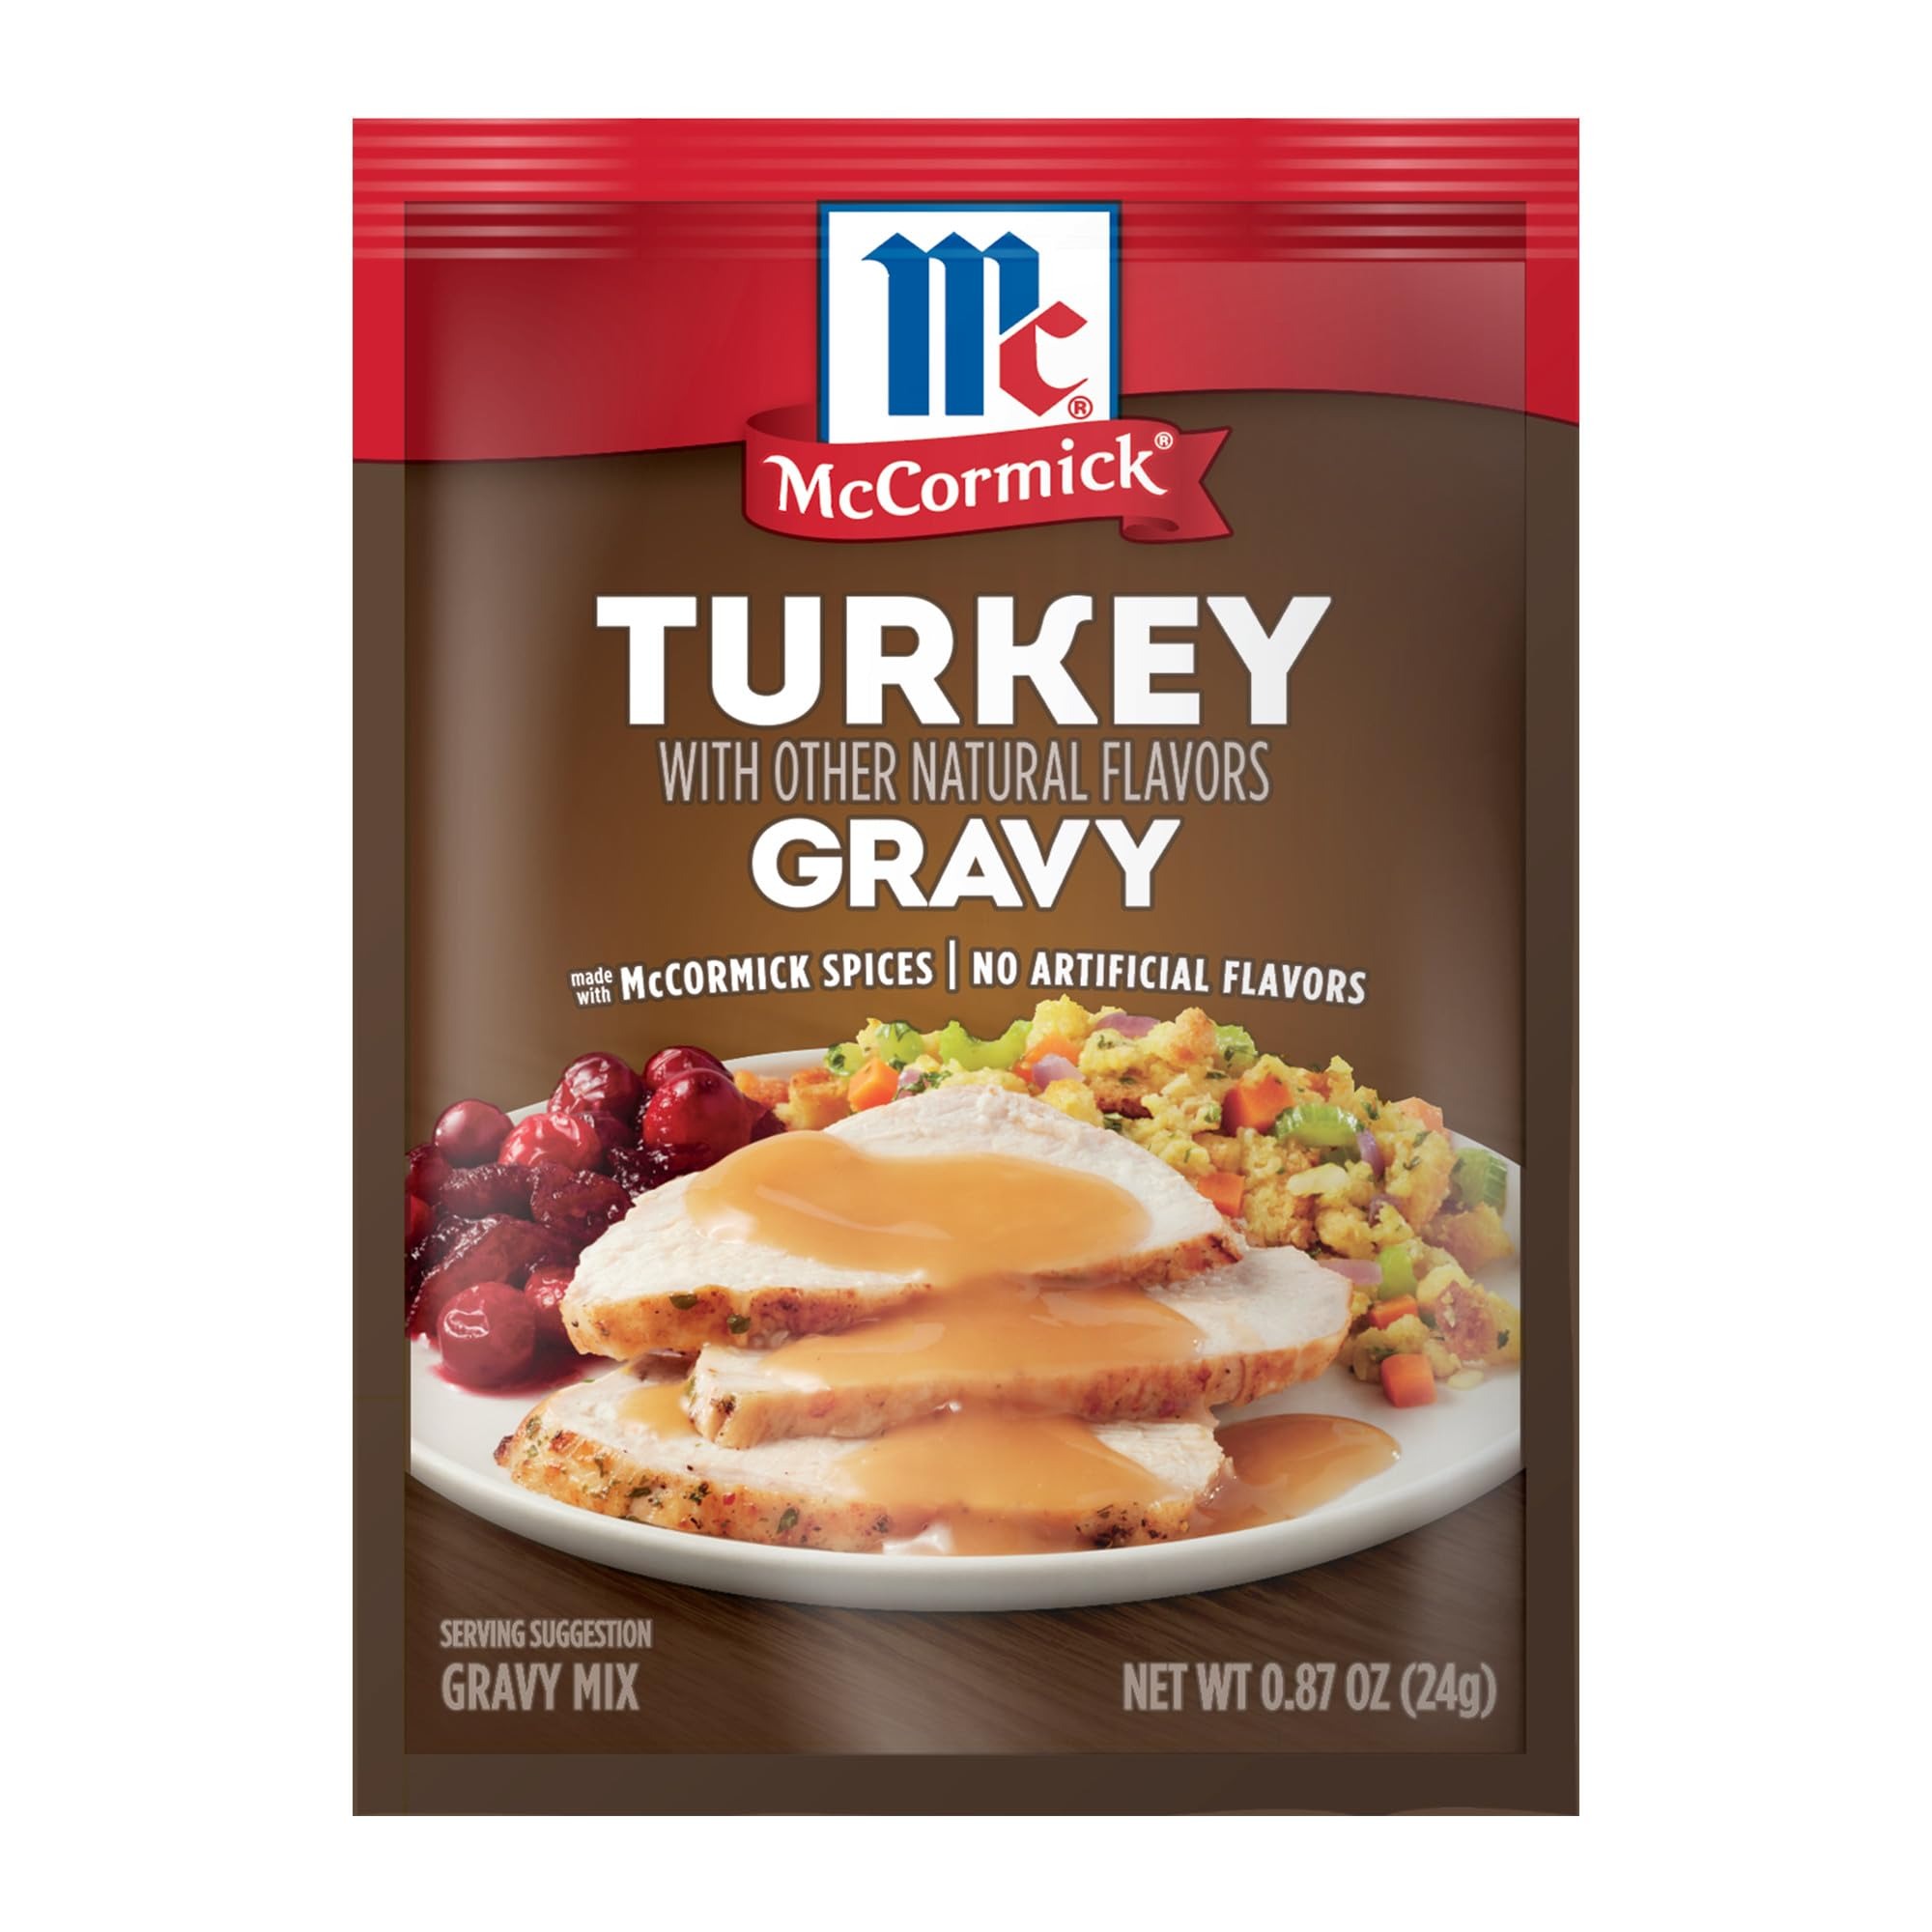
Item Name: McCormick Turkey Gravy Mix, 0.87 oz
Bullet Point 1: Delicious, smooth turkey gravy that's ready in 5 minutes
Bullet Point 2: Serve homemade gravy with everyday meals as well as the Thanksgiving turkey
Bullet Point 3: Made with McCormick herbs and spices
Bullet Point 4: Easy to prepare: mix 1 pkg. mix with a cup of water and simmer for 1 minute
Bullet Point 5: McCormick Turkey Gravy Mix contains no MSG added*
Value: 0.87
Unit: Fl Oz

Price: 1.79